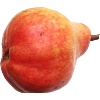
Label: Pear Red 1